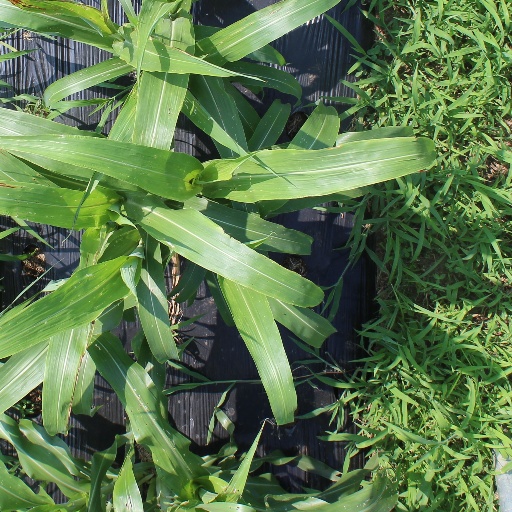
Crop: sorghum